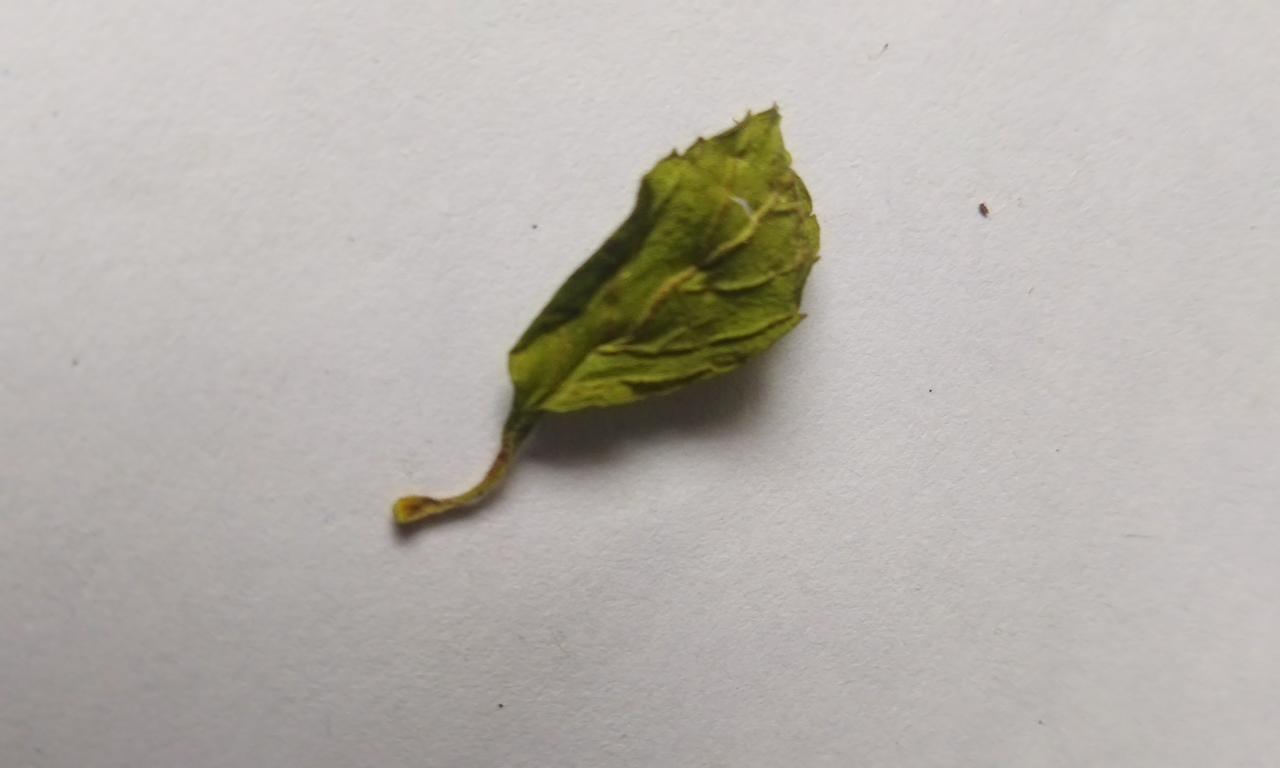
Label: Dried